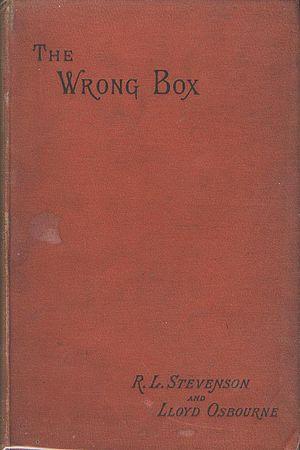
Un mort encombrant est un roman de Robert Louis Stevenson écrit en collaboration avec son beau-fils, Lloyd Osbourne, et paru en juin 1889.